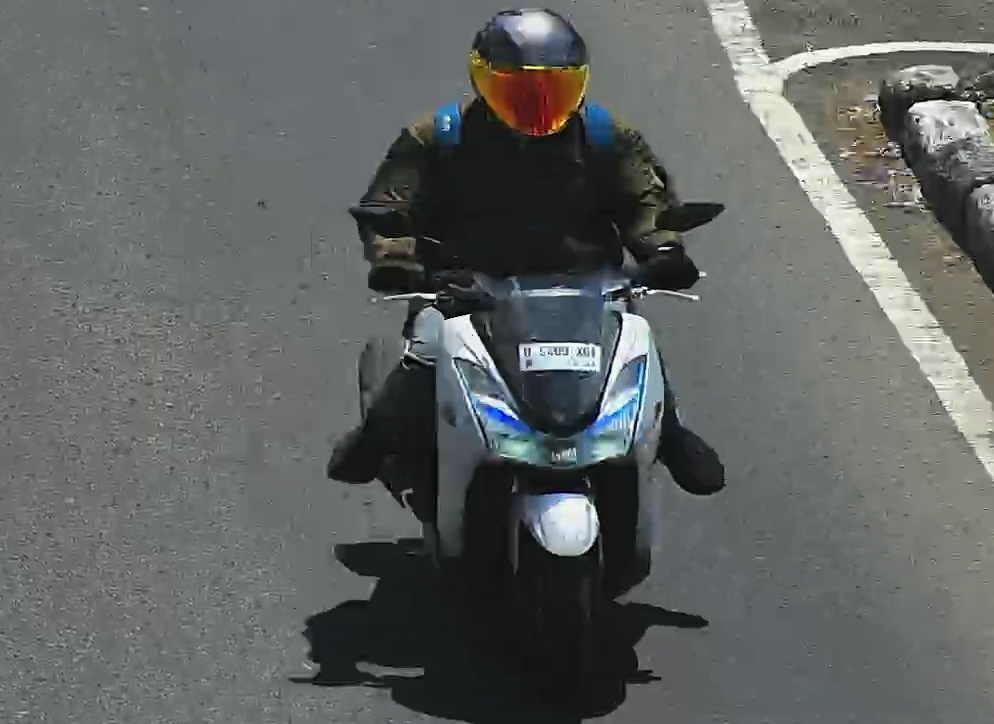
person-with-helmet: 1
person-without-helmet: 0